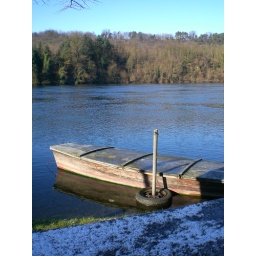
boat collection - winter by the ticino river